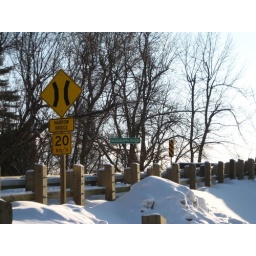
This is the stone bridge in Pakenham, ON